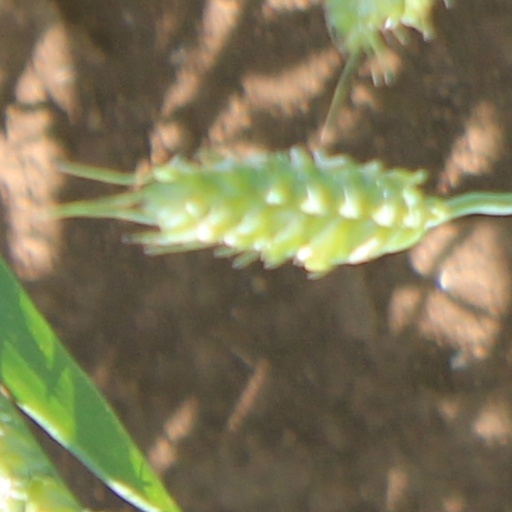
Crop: wheat